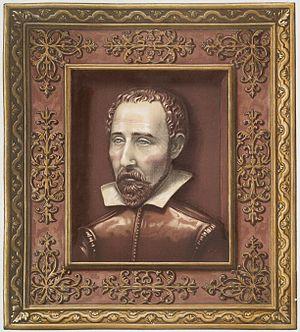
Portrait de Bernard Palissy exécuté en faïence par lui-même, collection de M. le baron Anthony de Rothschild à Londres. Lithographie coloriée à la main parue dans Alexandre Sauzay &amp